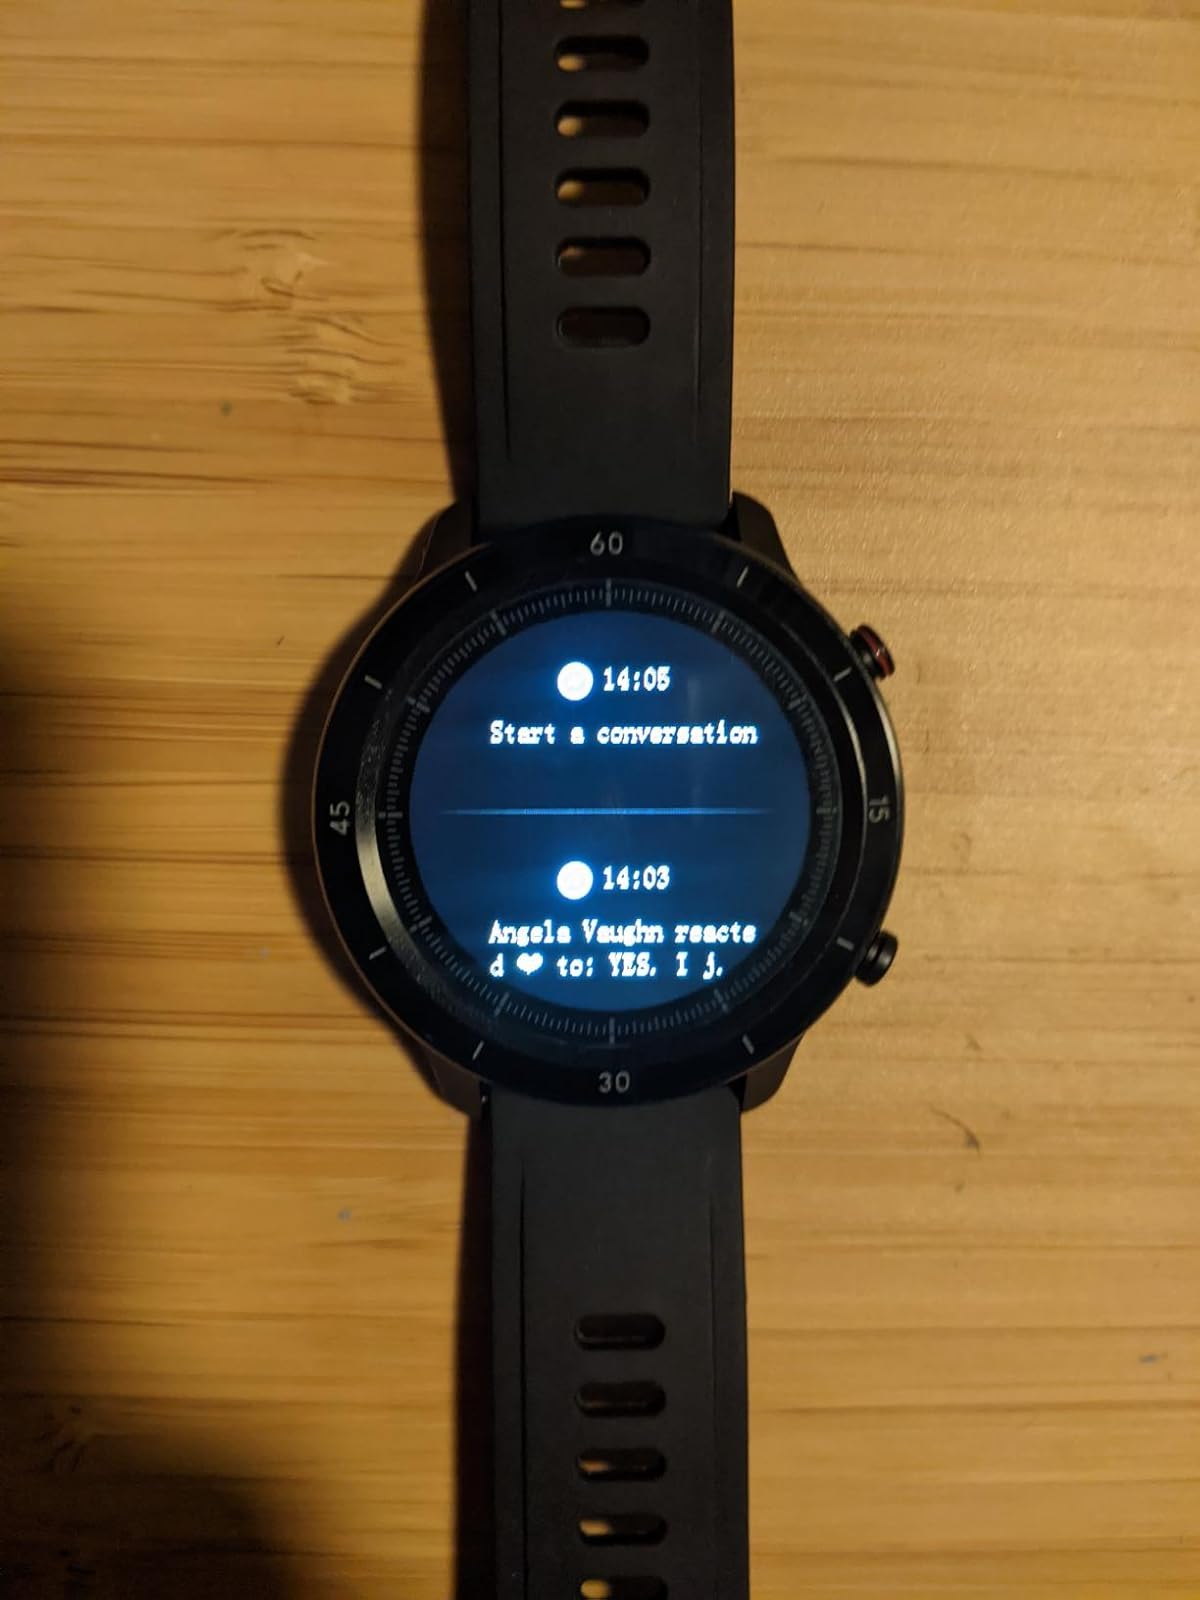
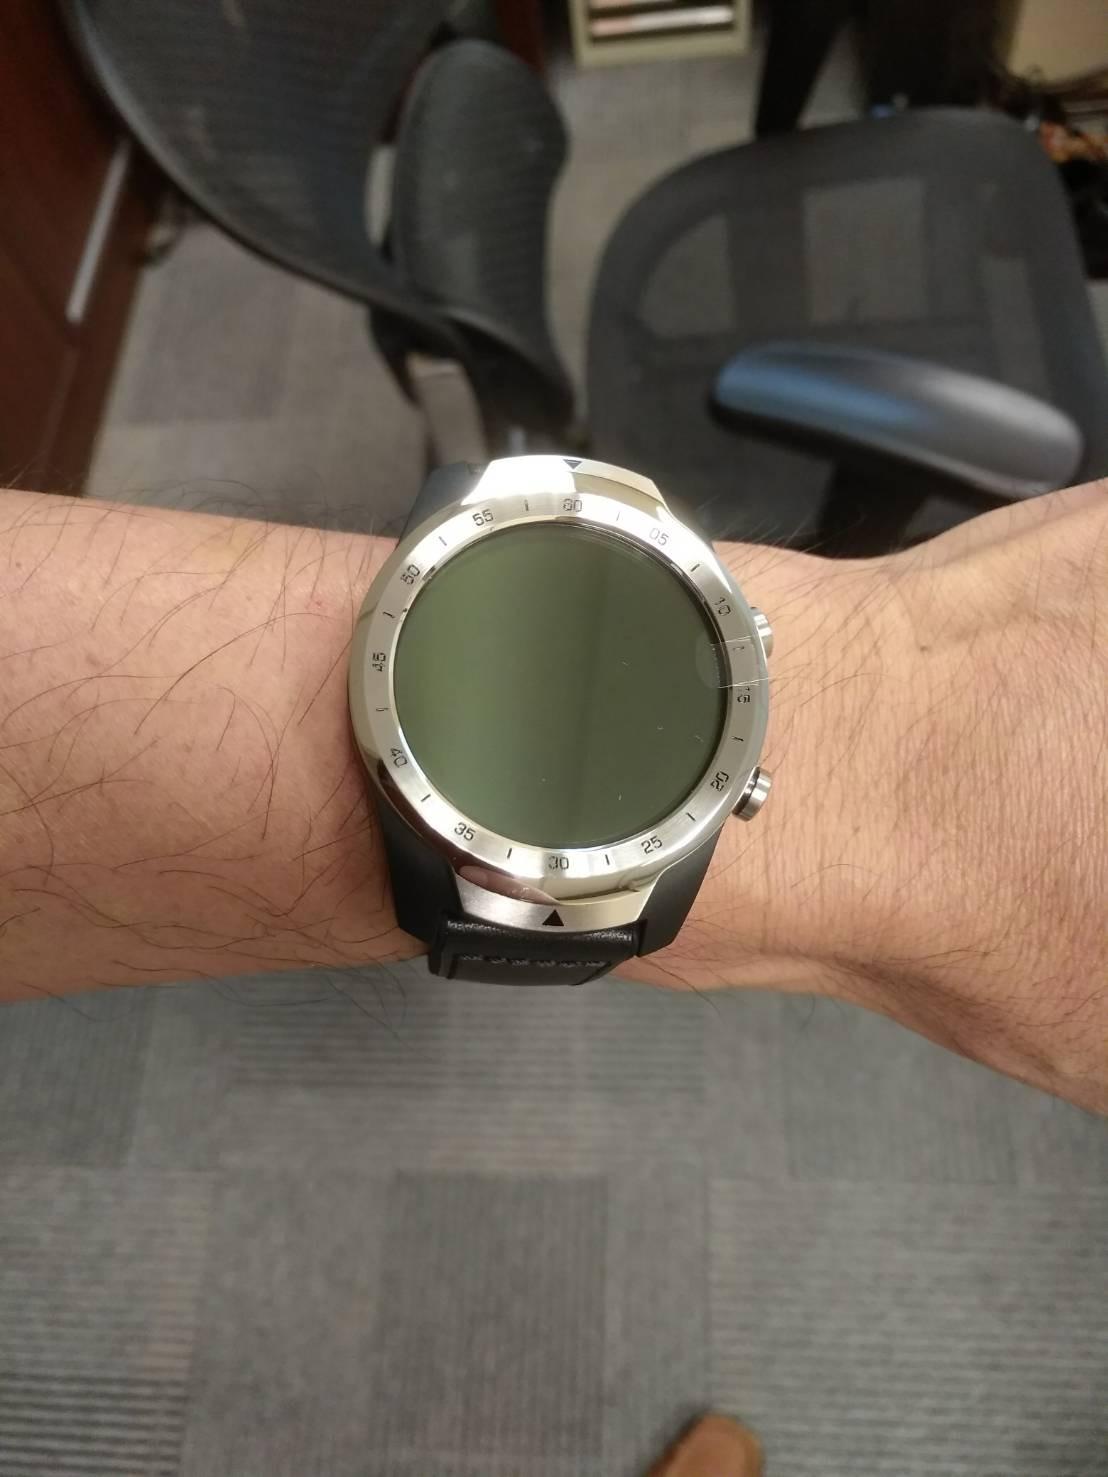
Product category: smartwatch
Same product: no